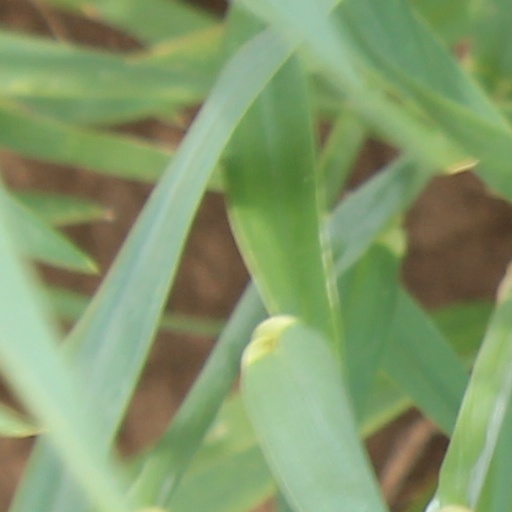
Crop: wheat